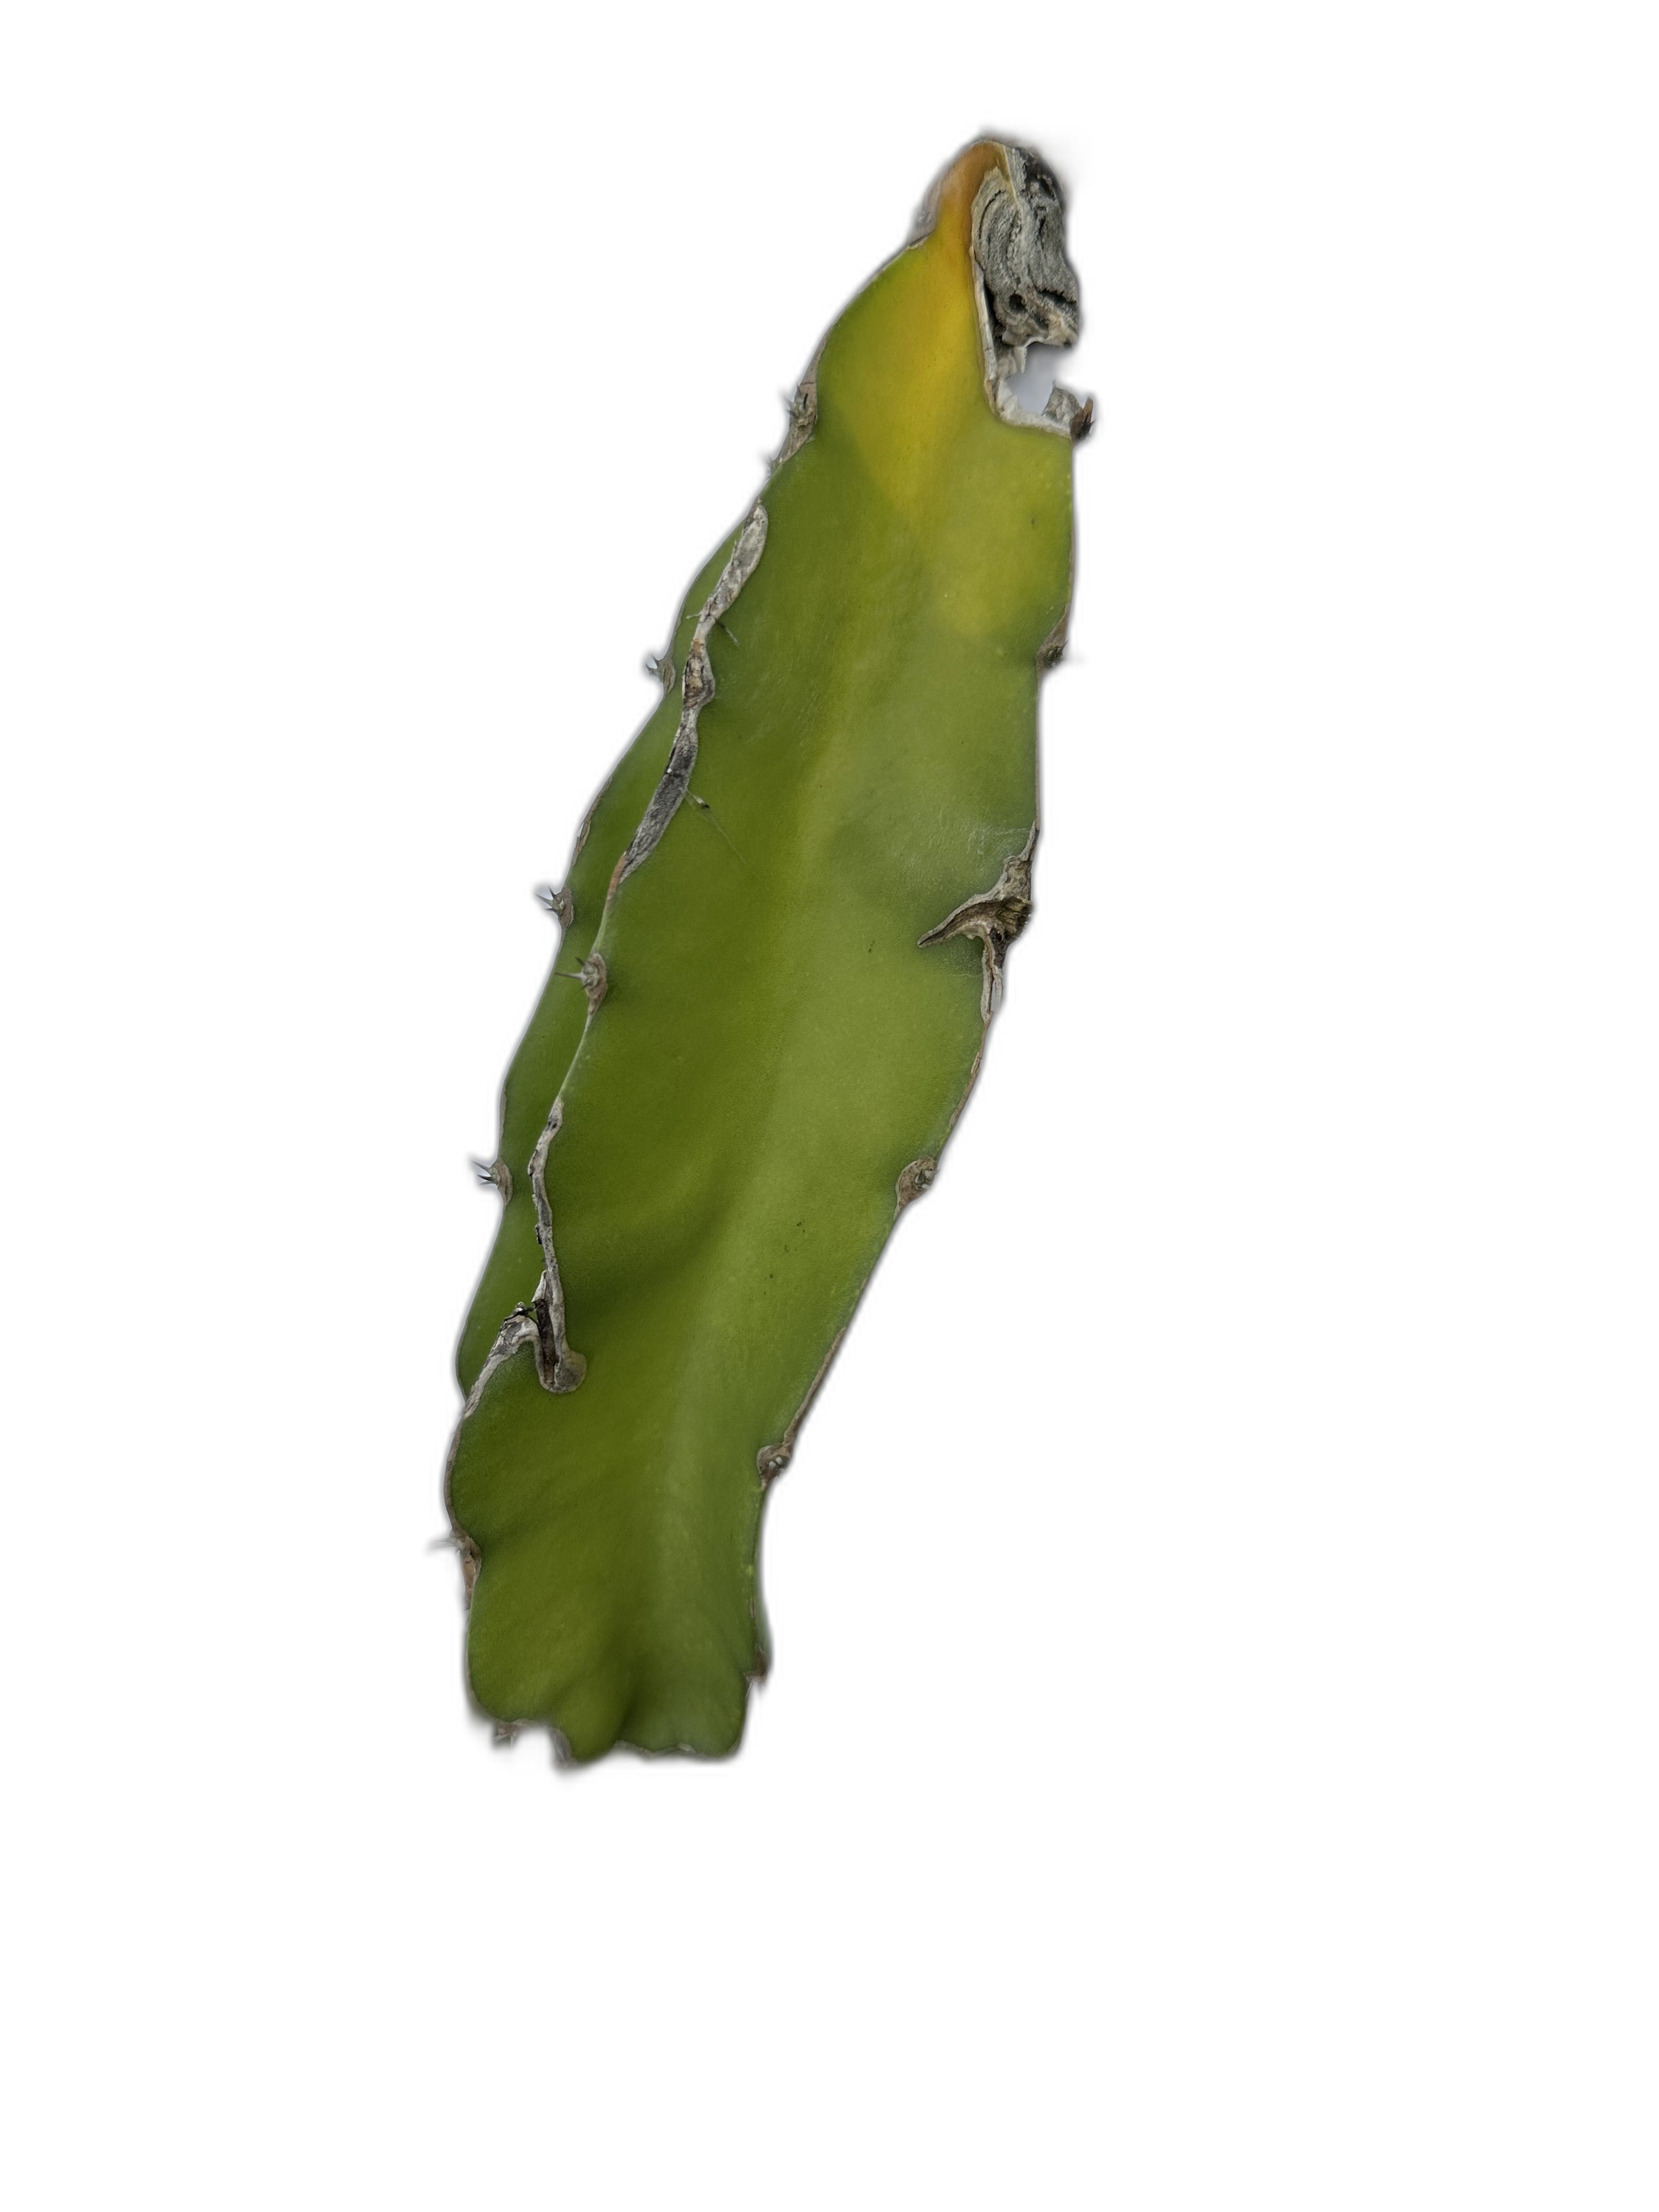
Label: Bad leaf